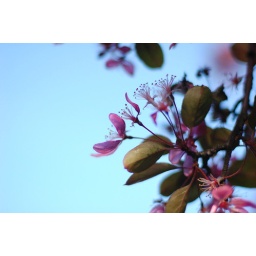
some flowers by the compsci building